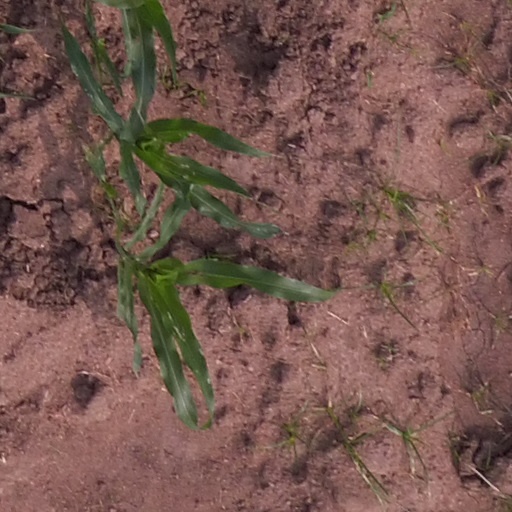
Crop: maize; corn